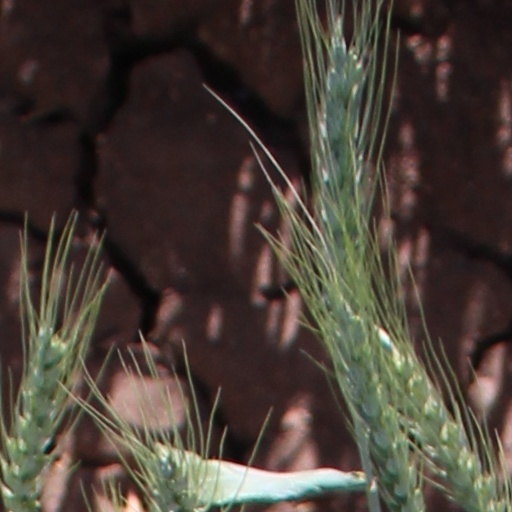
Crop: wheat